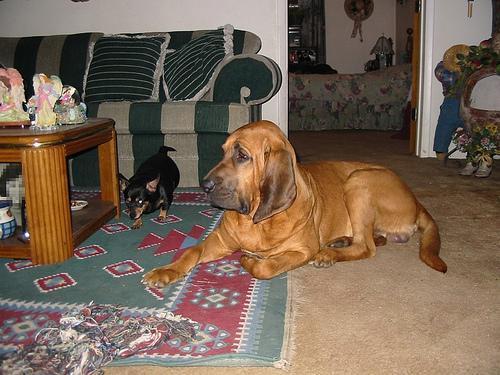
bloodhound